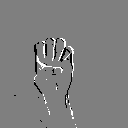
ASL letter: e